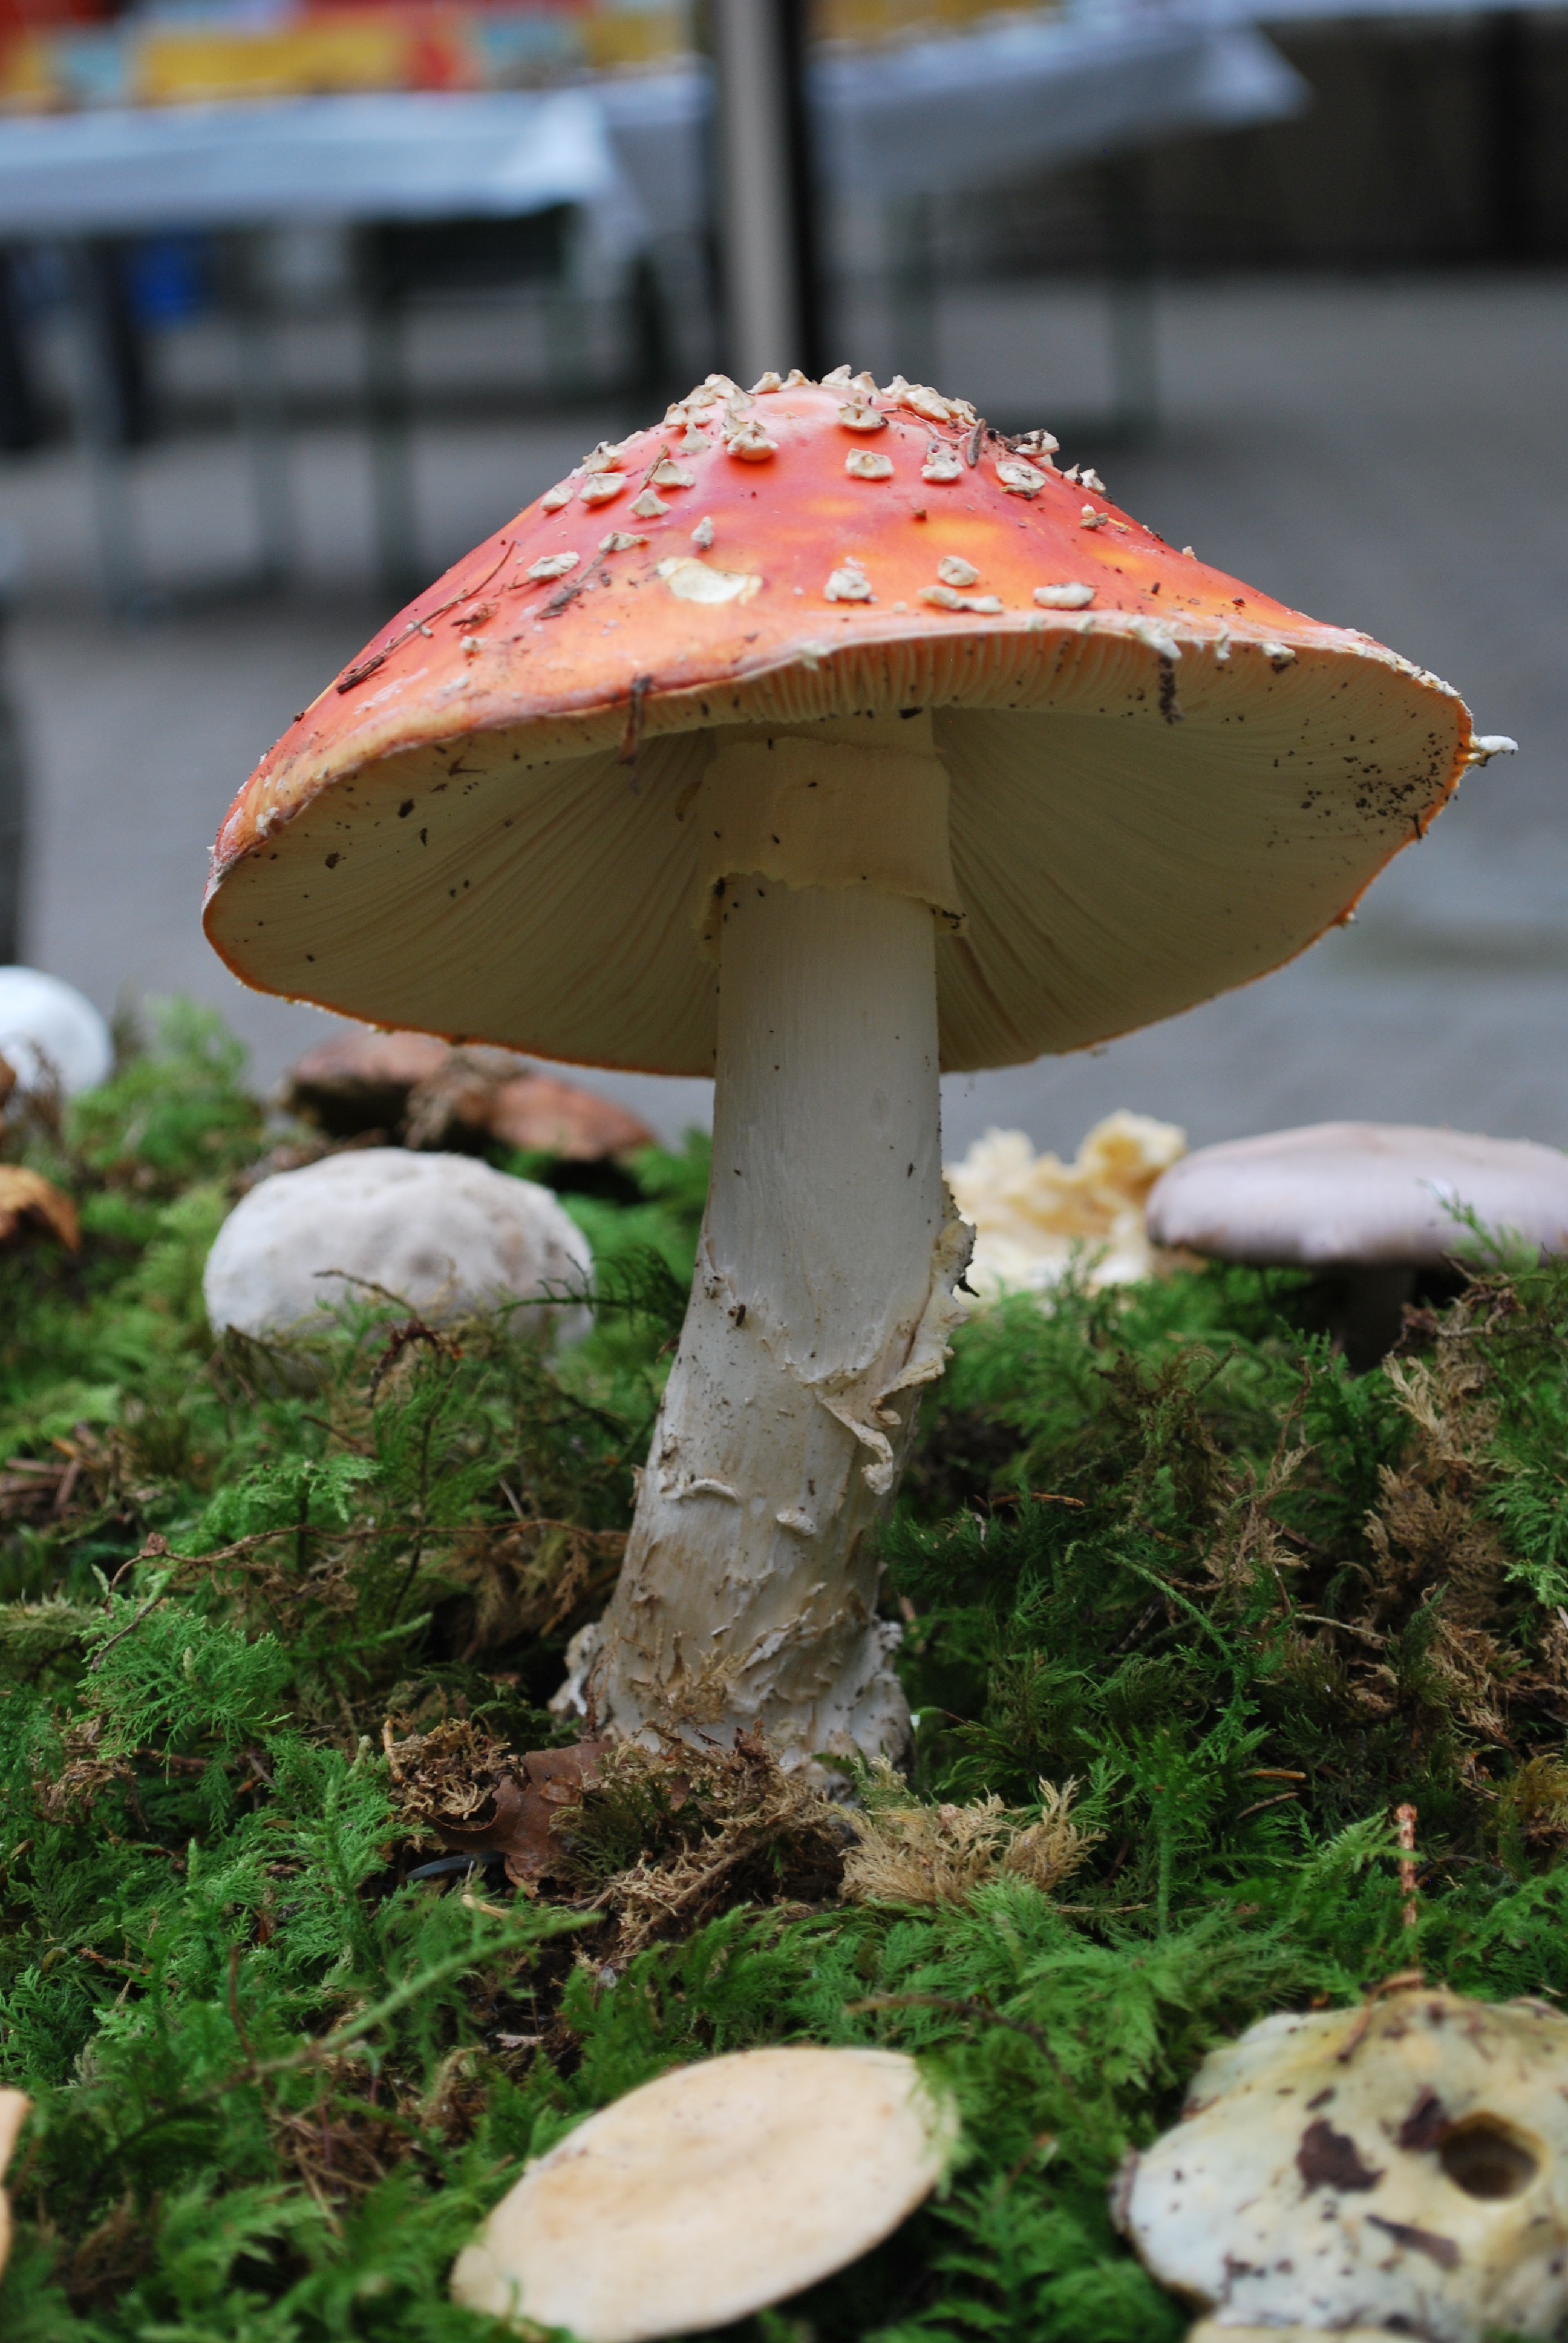
forest, moss, autumn, soil, mushroom, season, fungus, fly agaric, toxic, found, luck, know, red white, penny bun